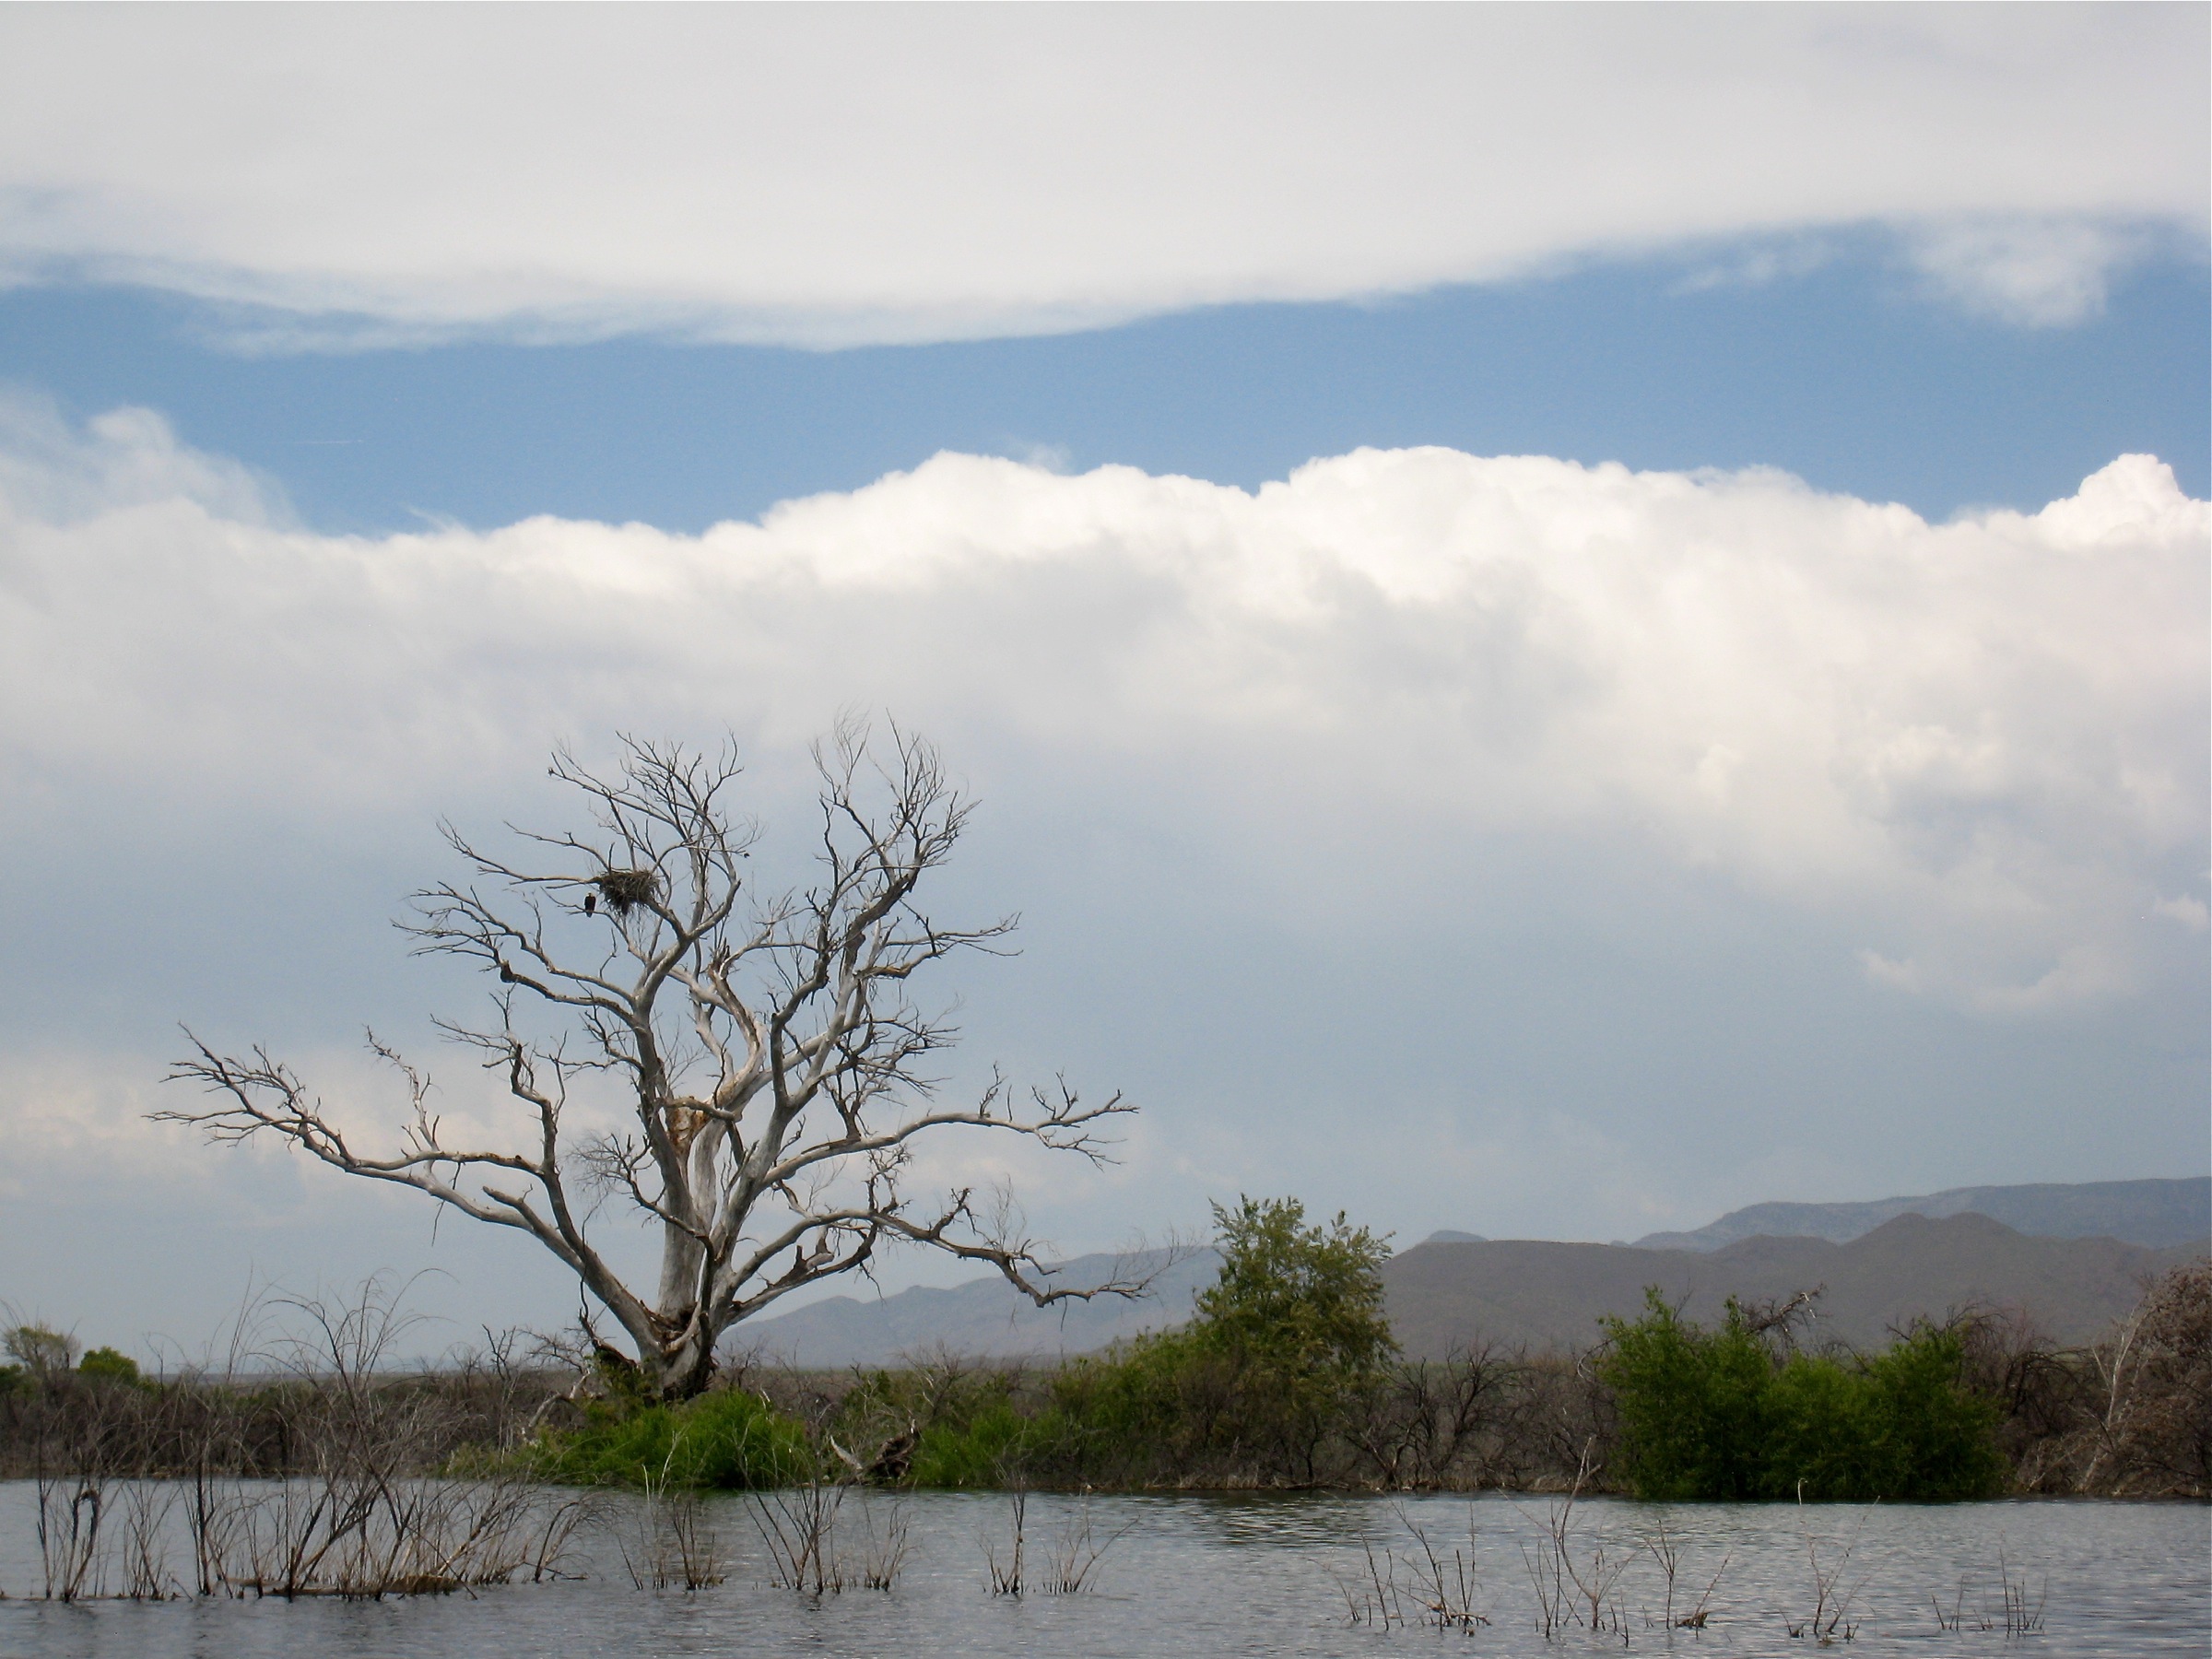
landscape, sea, tree, nature, horizon, marsh, cloud, sky, lake, river, weather, kayak, wetland, habitat, rural area, natural environment, atmospheric phenomenon, woody plant